York Hall

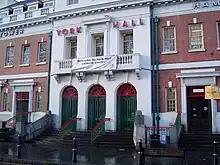
York Hall entrance

After a major refurbishment in a joint project between the local Tower Hamlets council and Greenwich Leisure, the facility was re-branded as an upmarket "Spa London" day spa by the council in July 2007. Treatment rooms were added to provide a range of upmarket beauty treatments and other facilities now include a hammam, large sauna, two 'aroma' steam rooms, several hot rooms, a bucket shower, ice fountain and plunge pool.